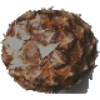
Label: Pineapple 1